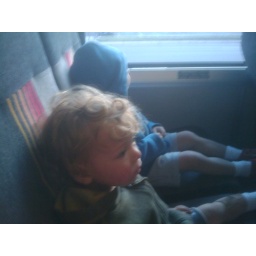
Max saw a car with a bike in a roof rack and thought it was the craziest. thing ever.